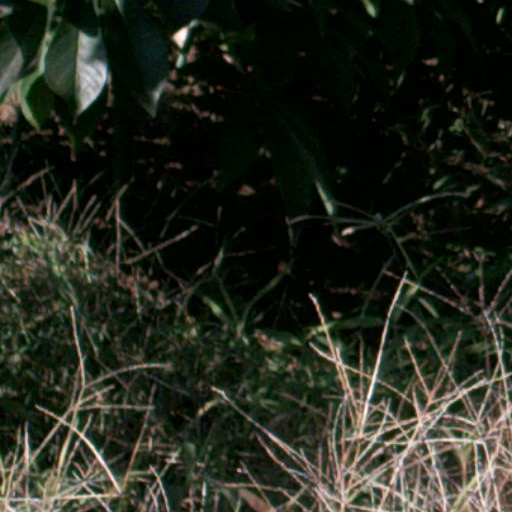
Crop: cassava